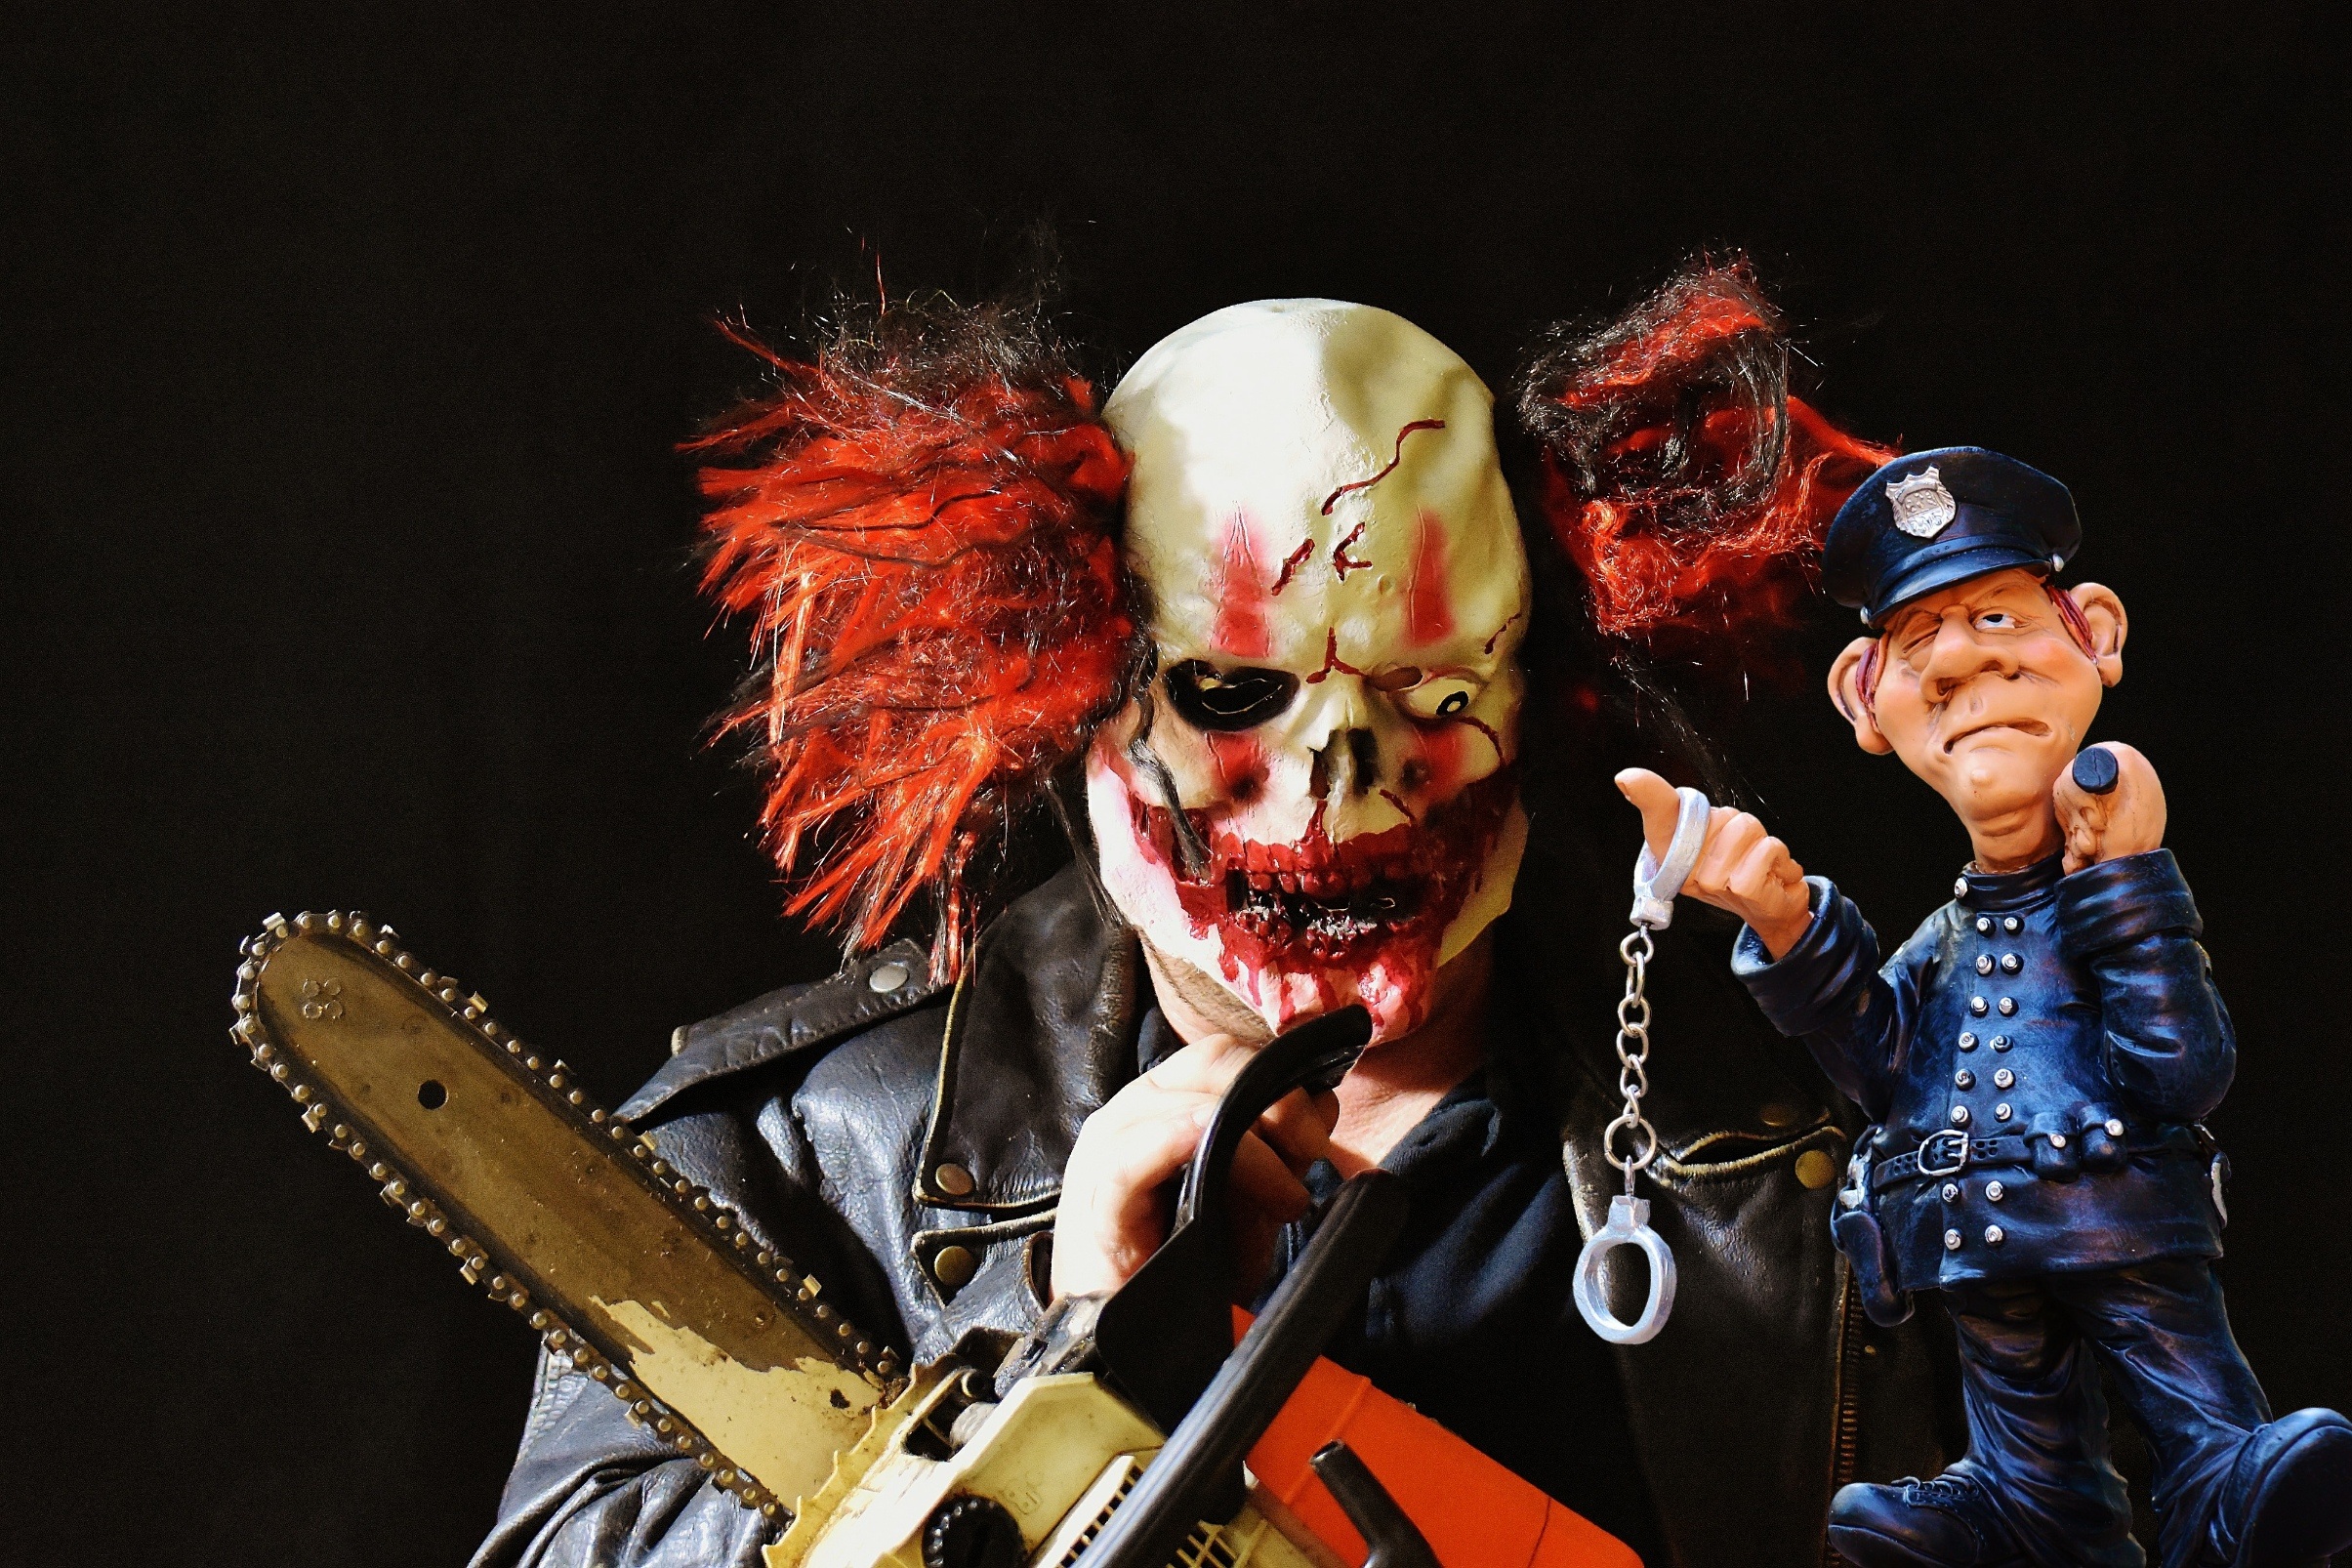
music, halloween, usa, musician, profession, performance, crazy, police, event, guitarist, trend, theme, performing arts, up to date, penalty, terrible, offender, assault and battery, evil clowns, fear and loathing, punishable, horror clowns, barmy, scare and injure people, without scruple, unscrupulously